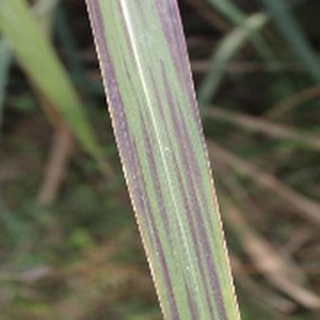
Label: sugarcane_bacterial_blight